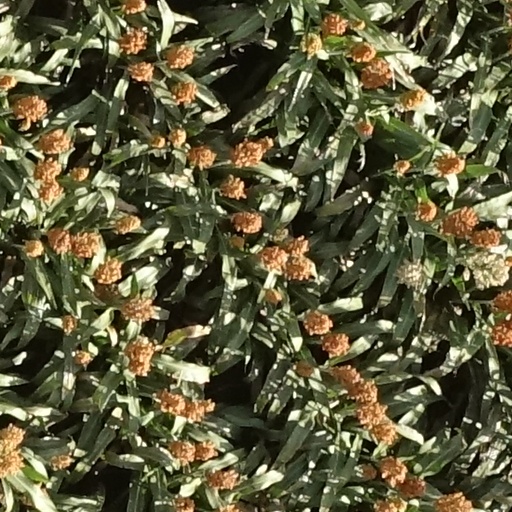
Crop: sorghum